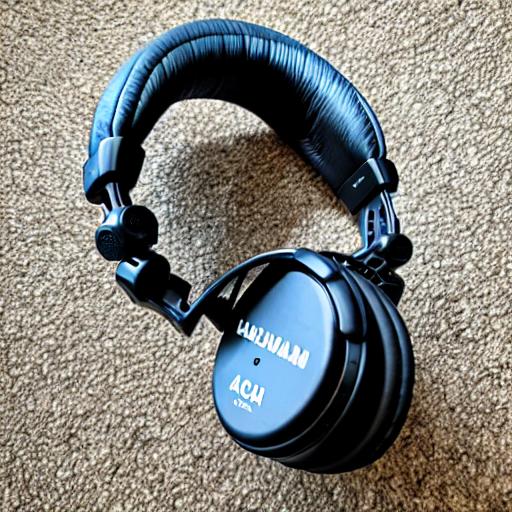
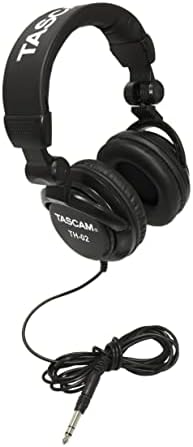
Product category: headphones
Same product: no